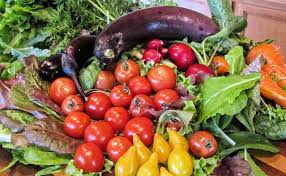
Waste category: biological